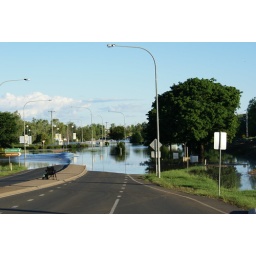
Main bridge out of town under water as water kept rising.